Sport in Finland

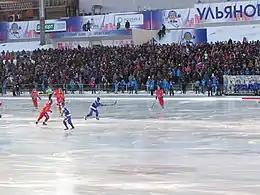
Finland national bandy team in the final of the 2016 World Championship against the victorious home team Russia

Bandy is played throughout Finland. It was the first team sport with a national Finnish championship. The Bandyliiga is still popular. In 2004, Finland won the Bandy World Championship. The game consists of two teams whose goal is to put a single ball in opposing team's goal to score. The game is played on ice, with both teams on skates. In terms of licensed athletes, it is the second biggest winter sport in the world. Finland's Bandy Association (Finnish: Suomen Jääpalloliitto, Swedish: FinlandsBandyförbund) is the governing body for the sport of bandy in Finland. Finland has hosted the Men's Bandy World Championships in 1957, 1967, 1975, 1983, 1991, 2001 and 25 years later in 2026.